Emerson Boozer

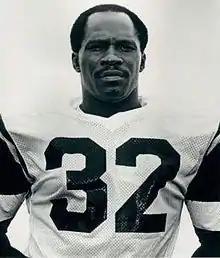
Boozer in 1974

Emerson Boozer (born July 4, 1943) is an American former professional football player who spent his entire career as a running back for the New York Jets in the American Football League (AFL) and National Football League (NFL). In the last year of separate drafts by the AFL and the NFL, Boozer signed with the AFL's Jets, rather than with an NFL team. He was a member of the Jets team that defeated the NFL's champion Baltimore Colts, 16–7, in Super Bowl III. Before joining the AFL, Boozer played college football at Maryland State College, which is now the University of Maryland Eastern Shore (UMES).